Faygate railway station

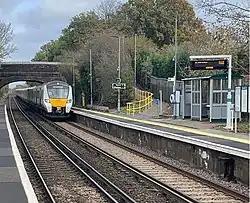
Faygate station, West Sussex November 11 2022

The single track branch line of the London Brighton and South Coast Railway between Three Bridges and Horsham was opened 14 February 1848. Crawley and Faygate were intermediate stations each with two platforms to enable trains to pass. The line was doubled throughout during 1862 to coincide with the extension of the railway from Horsham to the Arun Valley.